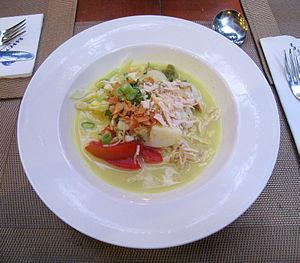
Dans la cuisine indonésienne, le soto, sroto, tauto, ou coto, est une soupe traditionnelle à base de bouillon, de viande et de légumes. Les nombreuses soupes traditionnelles du pays sont dénommées soto, tandis que les soupes d'influences étrangères et occidentales sont appelées sop.